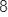
Number: 8